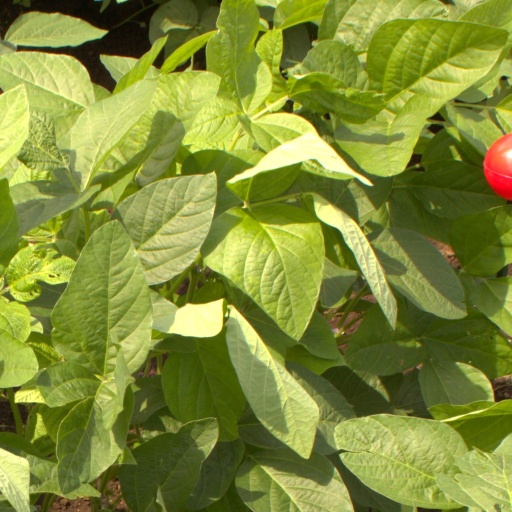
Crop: soybean